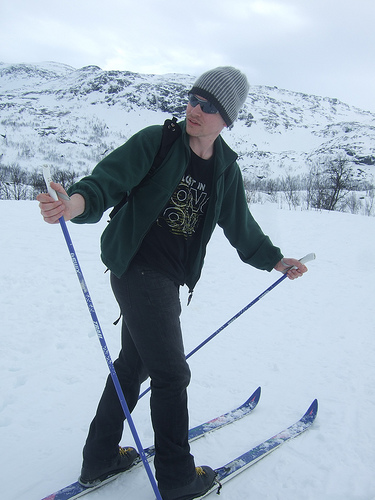
question: 雪の上に立っている男性は両手に何を持っていますか？
answer: スキーストック

question: 手に持っているストックの、グリップは何色ですか？
answer: 白い色のグリップ

question: 雪の上に立っている男性は、何色の上着を着ていますか？
answer: 緑色の上着

question: 男性が履いている靴の、靴紐の色は何色ですか？
answer: 黄色い靴紐

question: 雪の上に立っている男性は何色の帽子を被っていますか？
answer: ねずみ色の帽子

question: 男性が被っているねずみ色の帽子の縁は何色ですか？
answer: 黒色

question: 男性が肩に掛けているバックの色は何色ですか？
answer: 黒い色のバック

question: 男性が持っているストックの色は何色ですか？
answer: 青色